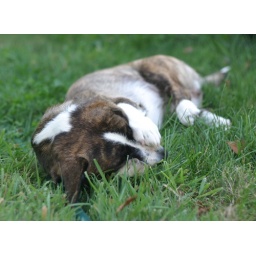
Cee was rolling, and playing in the grass when I caught this cute snapshot. She's so adorable!